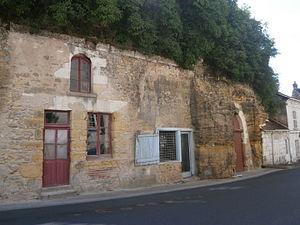
Coteau de tuffeau jaune à Montrésor
Montrésor est une commune française du département d'Indre-et-Loire en région Centre-Val de Loire.